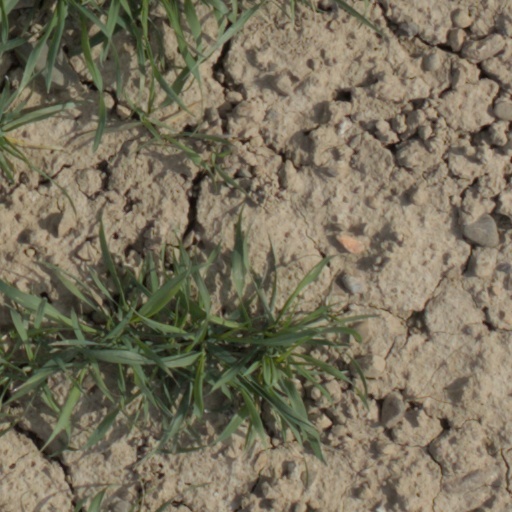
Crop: wheat